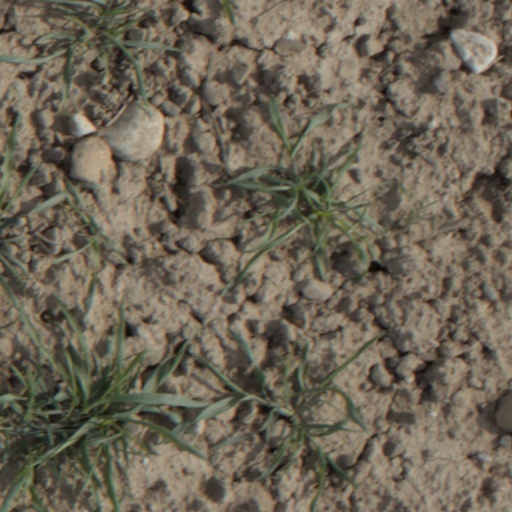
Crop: wheat